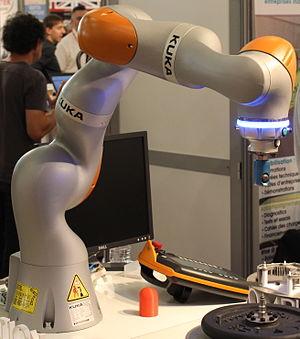
Un bras de l'entreprise Kuka Robotics au salon Innorobo à Lyon en 2015.